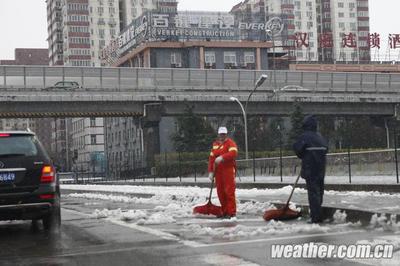
Weather: snow or frosty